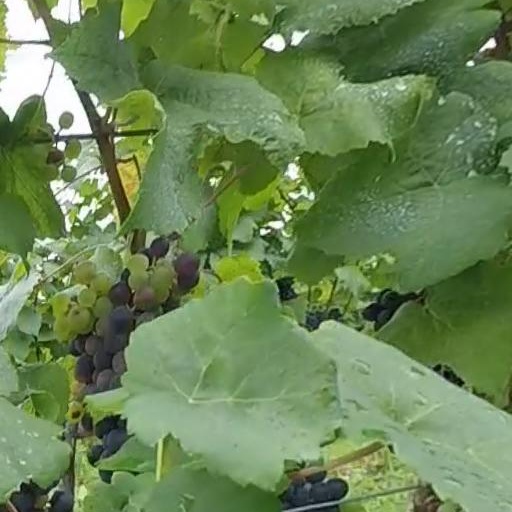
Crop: grape